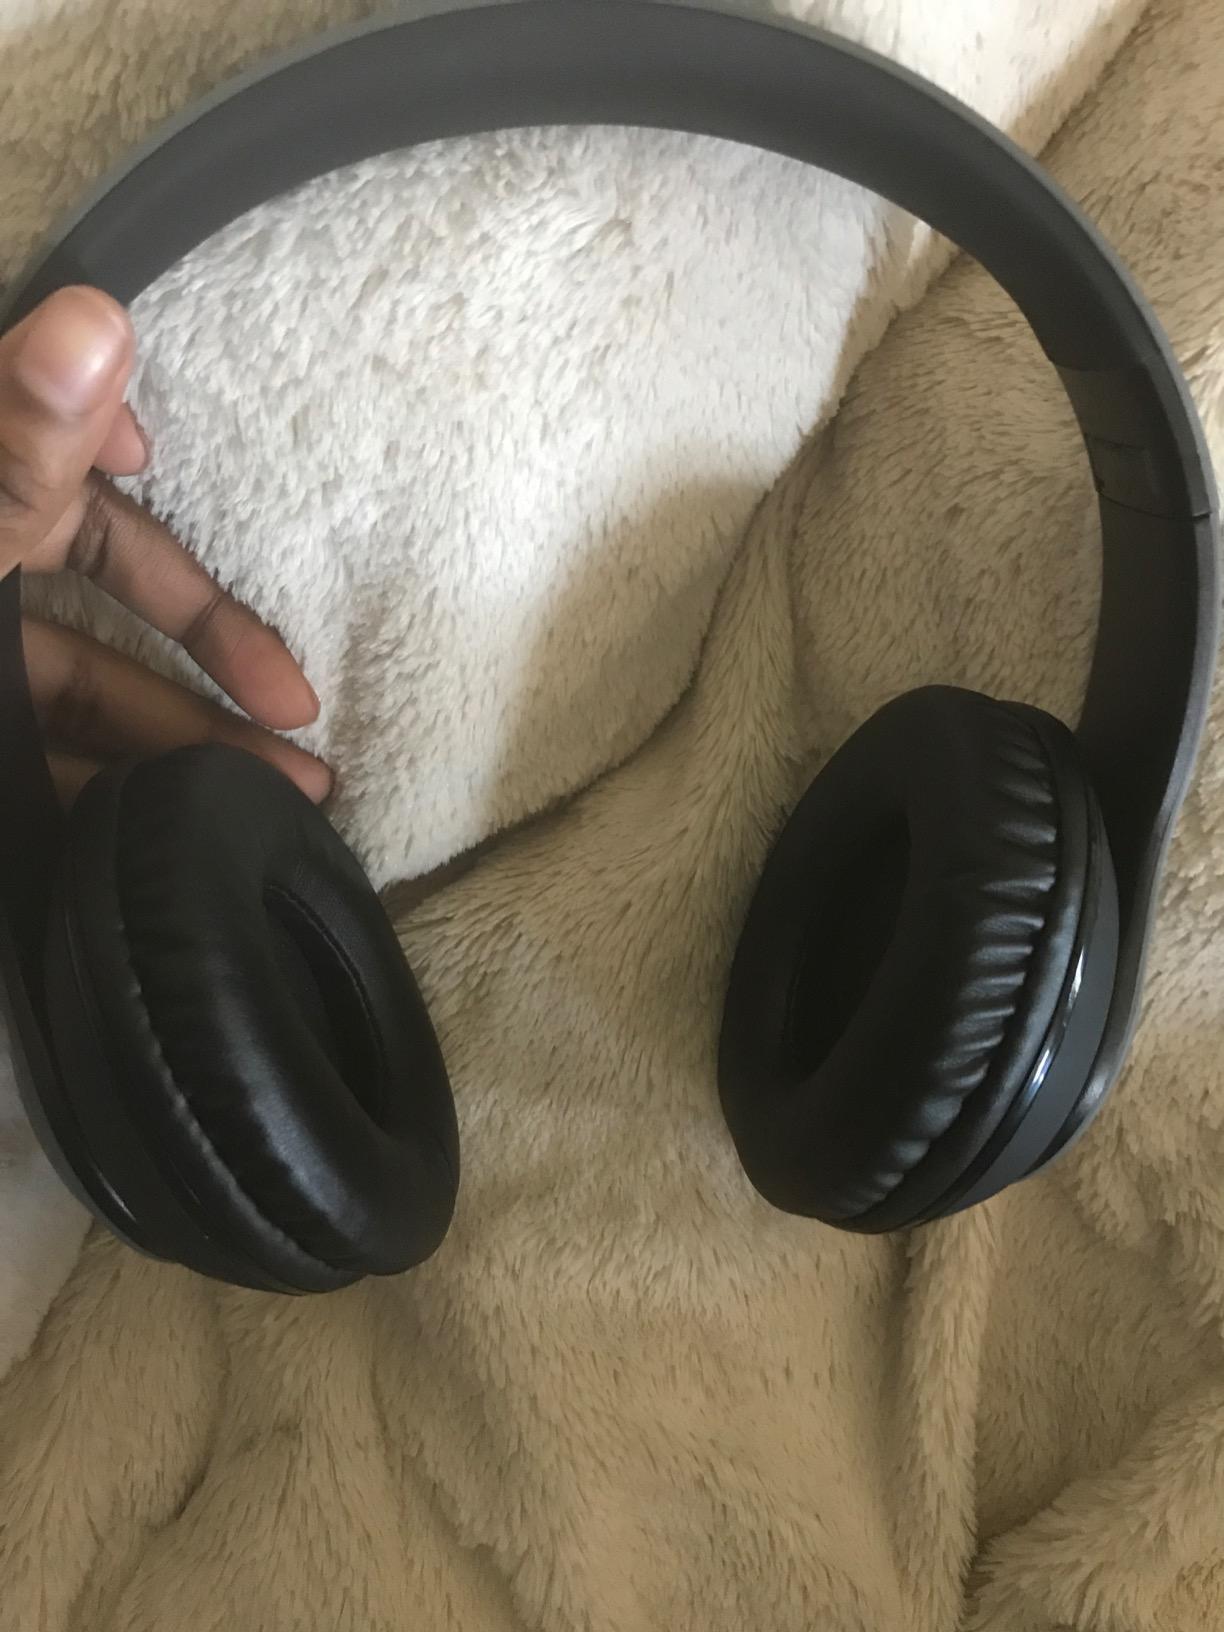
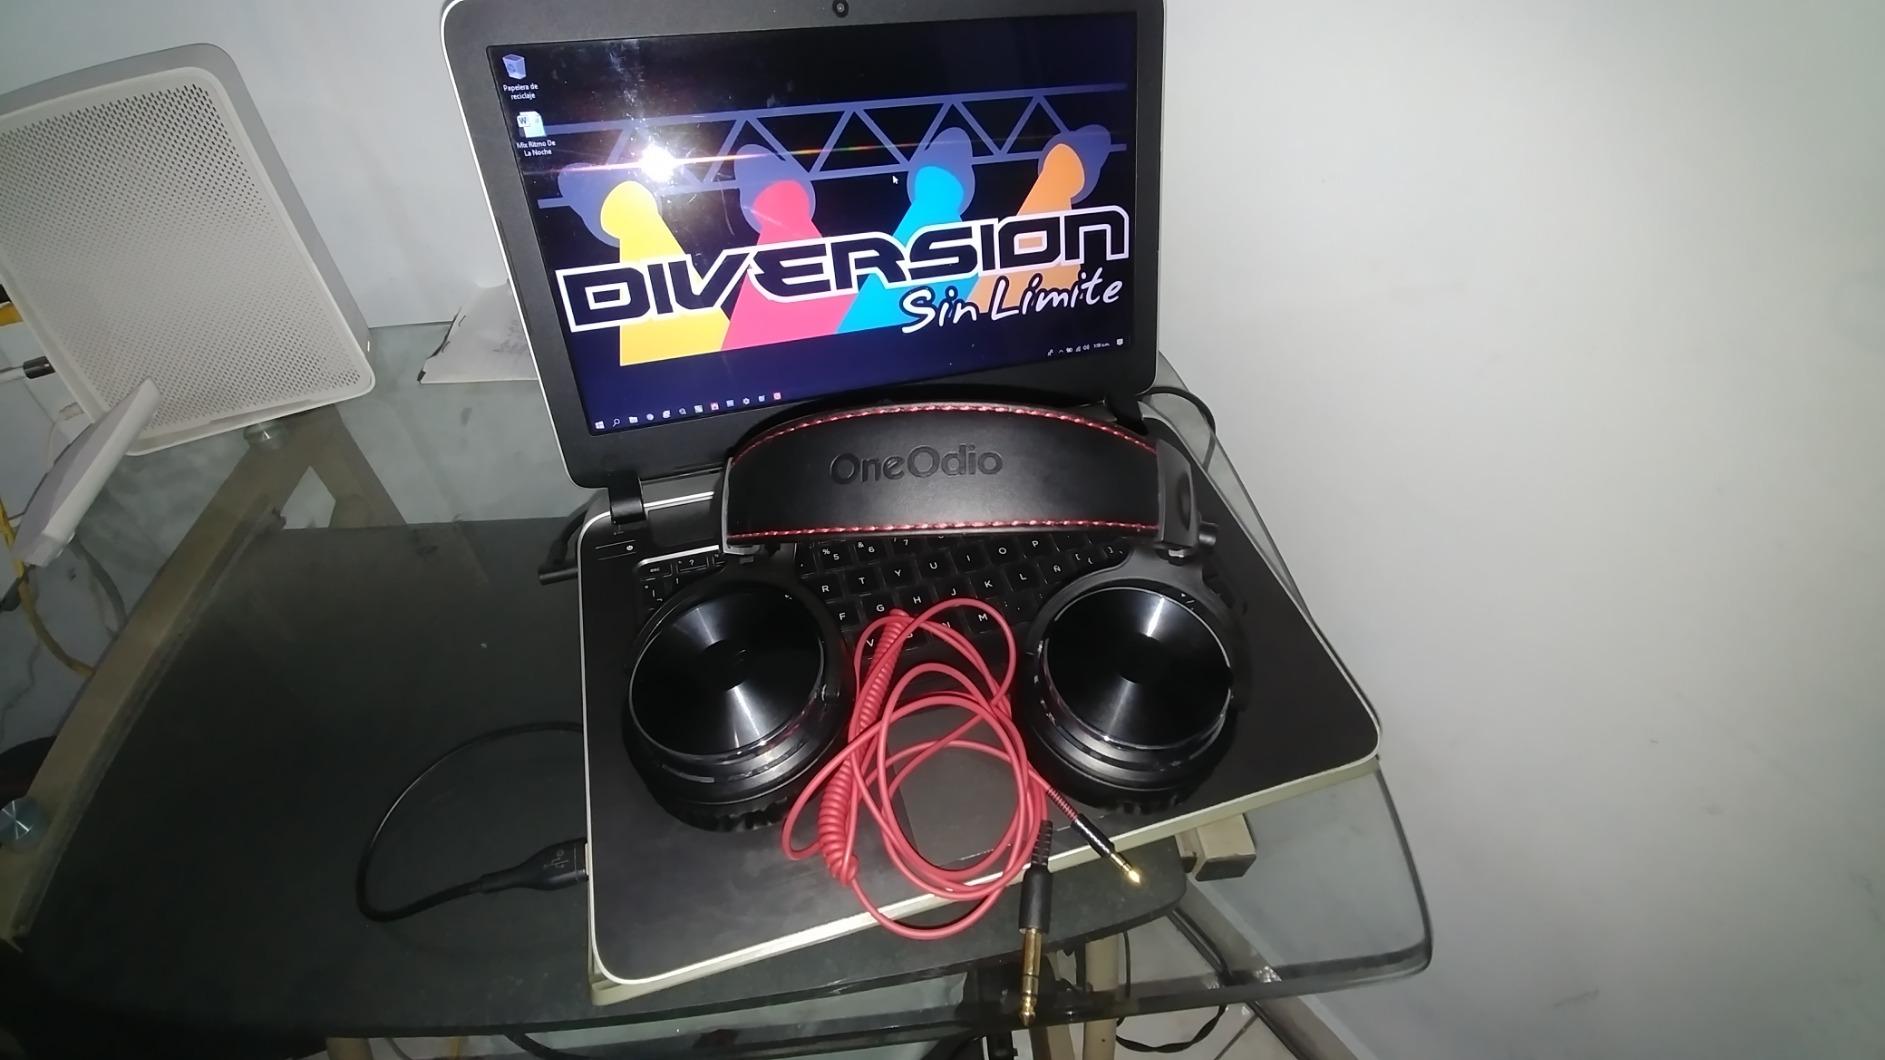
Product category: headphones
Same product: no